Hrušovany u Brna

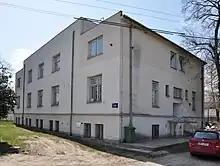
Villa of dr. Viktor Bauer

There are two protected cultural monuments in the municipality. An architecturally valuable building is the functionalist villa of Dr. Viktor Bauer. It was built in 1913–1914 by the architect Adolf Loos.